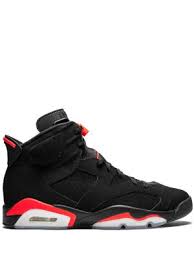
Label: Sneaker